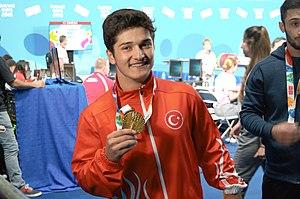
Cérémonie des vainqueurs des Jeux olympiques de la jeunesse de 2018. Haltérophilie Garçons -69 Kg.